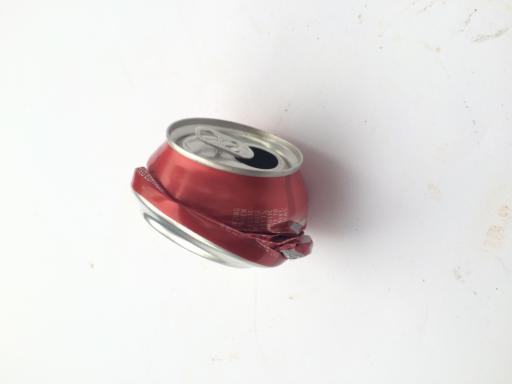
Label: metal